Loqueesha

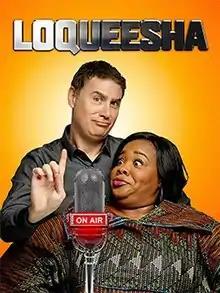
Promotional poster

Loqueesha is a 2019 American independent comedy film written, produced, directed by, and starring indie comedian Jeremy Saville. The film tells the story of Joe, a middle-aged, divorced, white bartender who becomes a nationally syndicated radio host by impersonating a black woman.